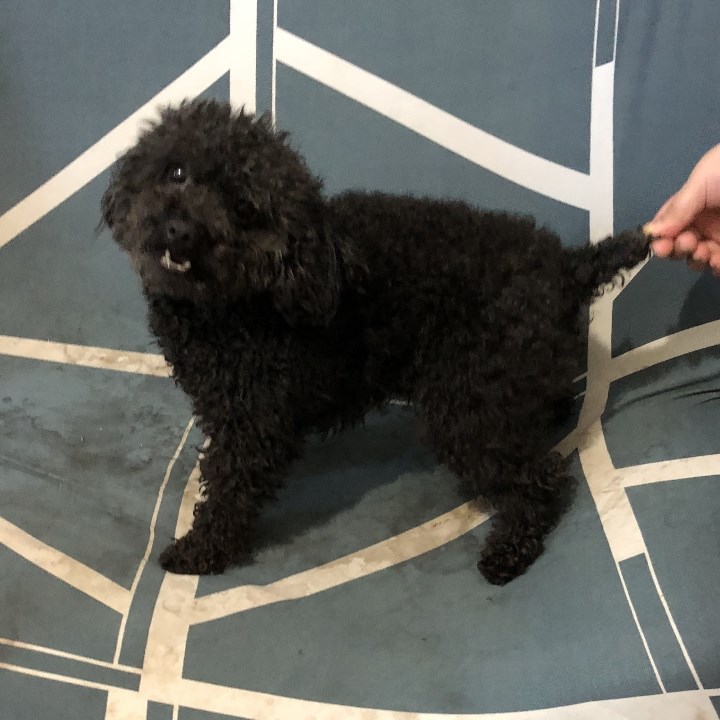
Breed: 7449-n000128-teddy